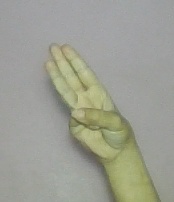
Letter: thaa